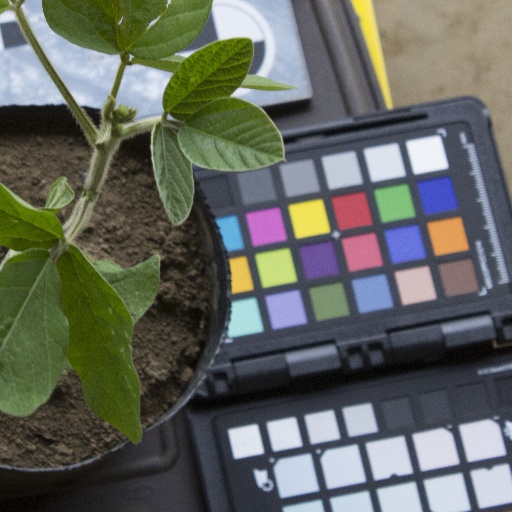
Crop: soybean